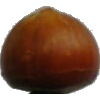
Label: Nut Forest 1